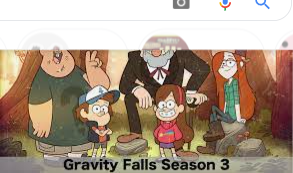
Portrait style: Cartoon Portrait